Catholicisation

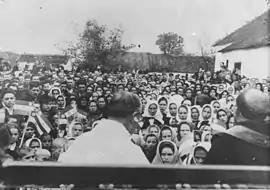
Catholic priest Sidonije Šolc converting Serbian Orthodox Christians to Catholicism, in Bosanska Dubica (August 1941)

The Council of Trent had the mission to gain both Protestants, and Orthodox Christians in southeastern Europe. The Serbian Orthodox Church became targeted, the strongest pressure during the term of Pope Clement VIII (1592–1605), who used the difficult position of the Orthodox in the Ottoman Empire and conditioned the Serbian Patriarch to Uniatize in return for support against the Turks.